Swalwell Cottage

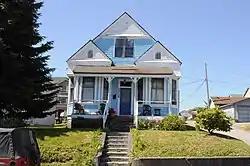
Front of building in 2009

Swalwell Cottage is a historic house located at 2712 Pine Street in Everett, Washington.